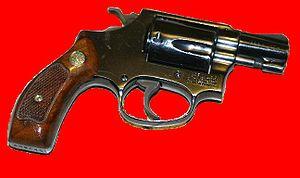
Le Smith & Wesson Model 36 ou Smith & Wesson .38 Chiefs Special est un revolver de 5 coups en calibre .38 Special avec une carcasse J. Le nom de Chiefs Special lui a été donné en honneur de la conférence IACP d’octobre 1950 à Colorado Springs au Colorado, date de sa présentation. La dénomination Model 36 n’est apparue qu’en 1957 lors de l’introduction de la nouvelle numérotation des Modèles chez Smith & Wesson. Il est l’ancêtre de tous les modèles ultracompact en carcasse J des séries Model 60, AirLite.